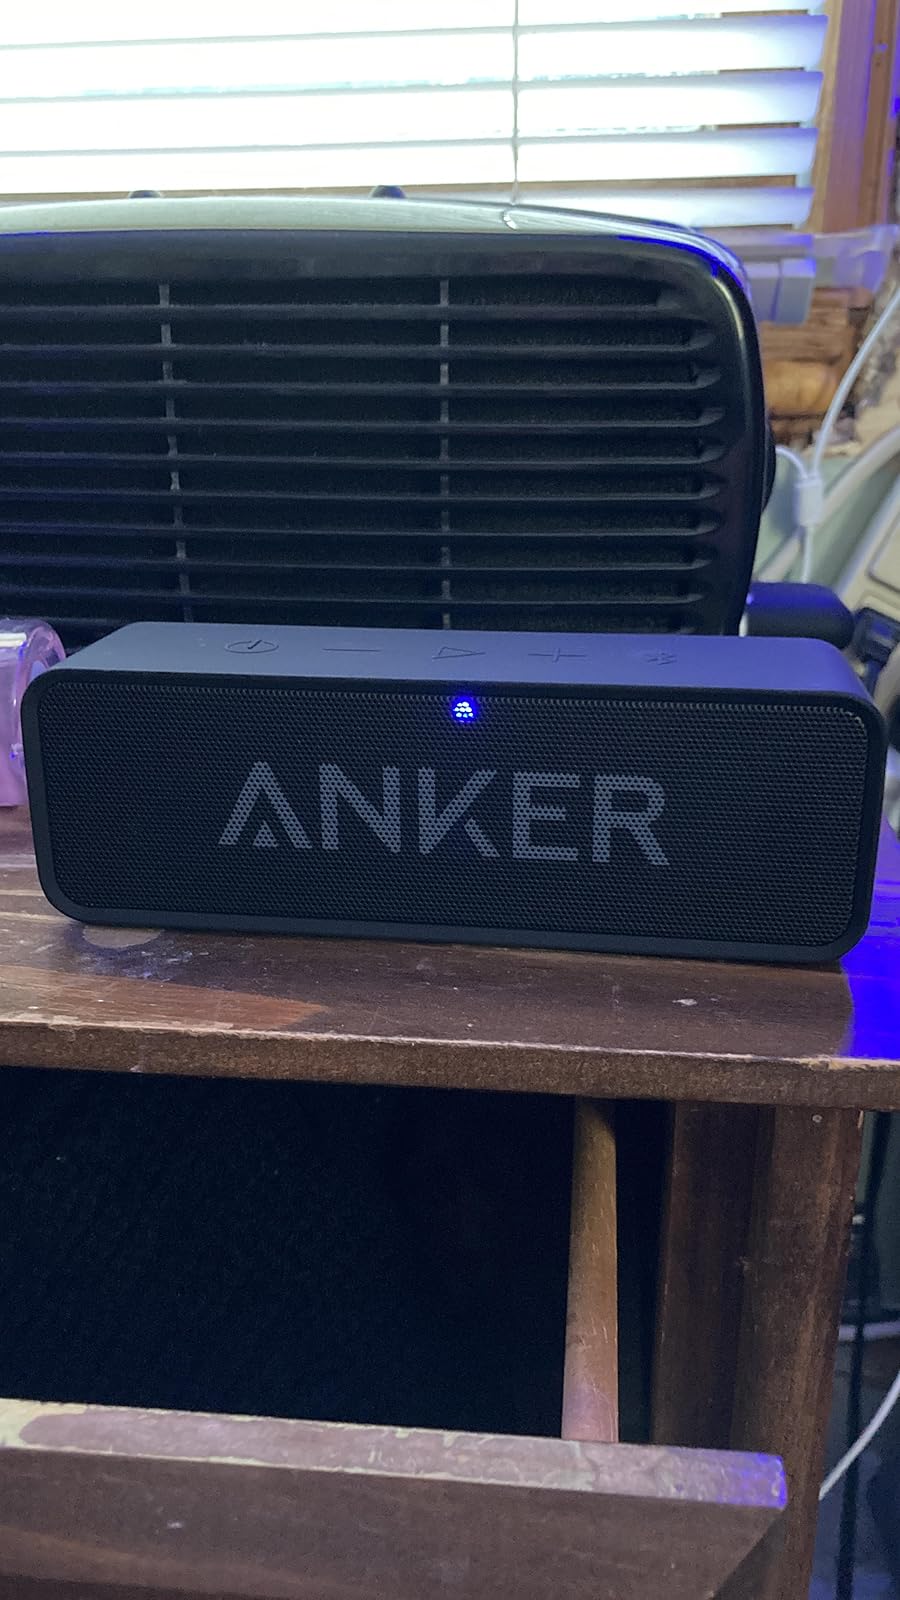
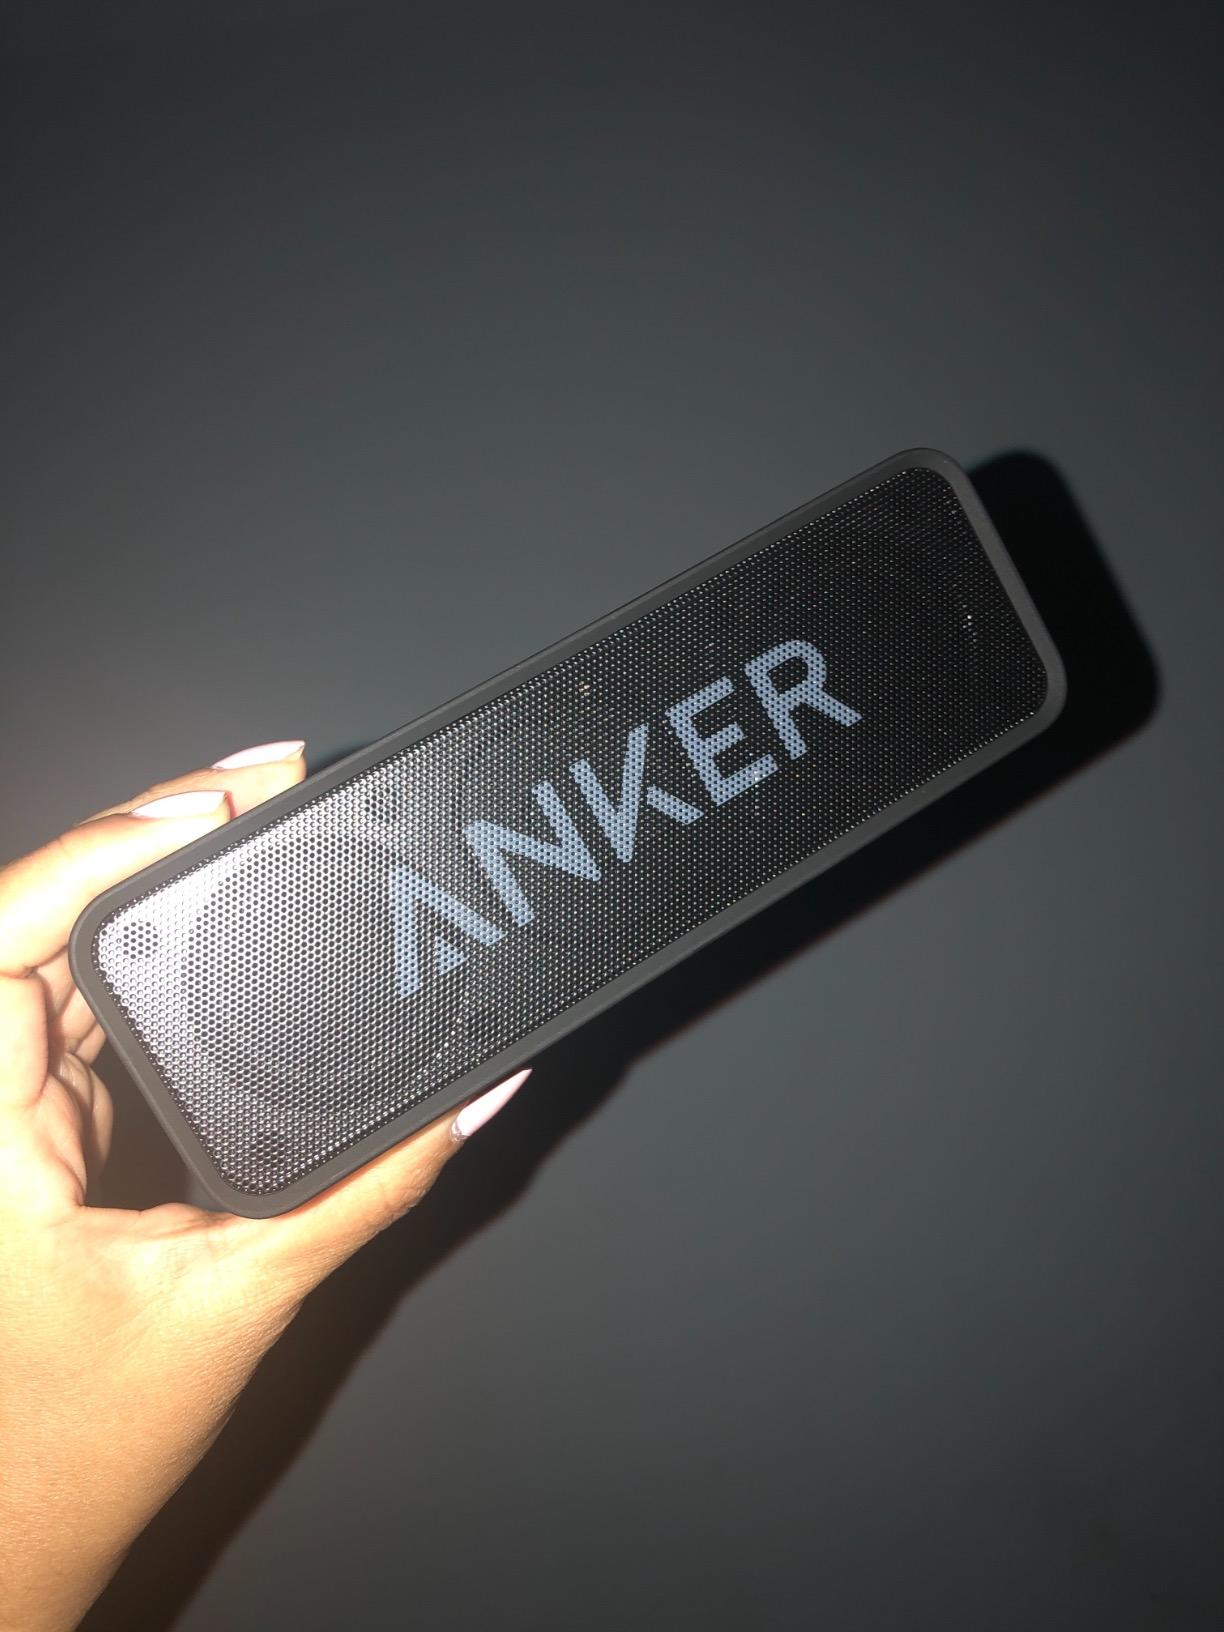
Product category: speaker
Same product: yes